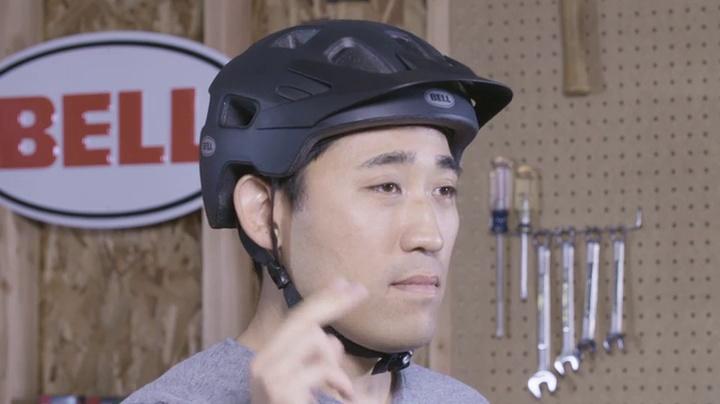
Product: Bell Mini Infant Bike Helmet
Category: Sports & Outdoors | Outdoor Recreation | Cycling | Kids' Bikes & Accessories | Kids' Helmets
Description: Fits head sizes: 47-51 cm.
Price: $13.95
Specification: Product Dimensions:         13.5 x 9 x 7 inches    |Shipping Weight: 10.4 ounces (View shipping rates and policies)|ASIN: B01LXDI2A5|Item model number: 7084251|    #136    in Kids' Bike Helmets